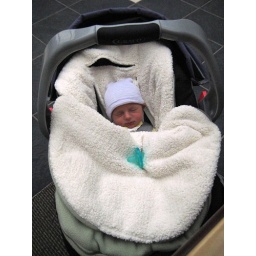
First trip in the car seat - going home from the hospital! 2-6-09